Andvaranaut

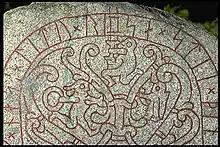
Andvaranaut to the left of the picture being held either by Andvari or Attila's messenger Vingi. On the top of the picture is Sigurd/Siegfried slaying Fafnir, and to the right is Sigrdrífa/Brunhild offering him a drinking horn. On the early 11th c. Drävle runestone.

In Norse mythology, Andvaranaut (12th c. Old Norse: ), meaning "Andvari's Gem" ("Andvari's precious possession"), is a magic ring, initially owned by Andvari, that could help with finding sources of gold.